Homologous recombination

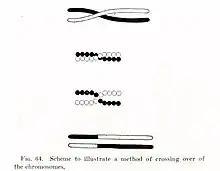
Figure 2. An early illustration of crossing over from Thomas Hunt Morgan

In the early 1900s, William Bateson and Reginald Punnett found an exception to one of the principles of inheritance originally described by Gregor Mendel in the 1860s. In contrast to Mendel's notion that traits are independently assorted when passed from parent to child—for example that a cat's hair color and its tail length are inherited independent of each other—Bateson and Punnett showed that certain genes associated with physical traits can be inherited together, or genetically linked. In 1911, after observing that linked traits could on occasion be inherited separately, Thomas Hunt Morgan suggested that "crossovers" can occur between linked genes, where one of the linked genes physically crosses over to a different chromosome. Two decades later, Barbara McClintock and Harriet Creighton demonstrated that chromosomal crossover occurs during meiosis, the process of cell division by which sperm and egg cells are made. Within the same year as McClintock's discovery, Curt Stern showed that crossing over—later called "recombination"—could also occur in somatic cells like white blood cells and skin cells that divide through mitosis.